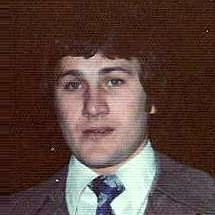
Age: 23